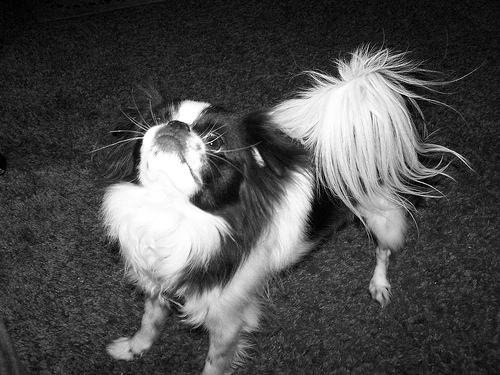
Breed: japanese chin